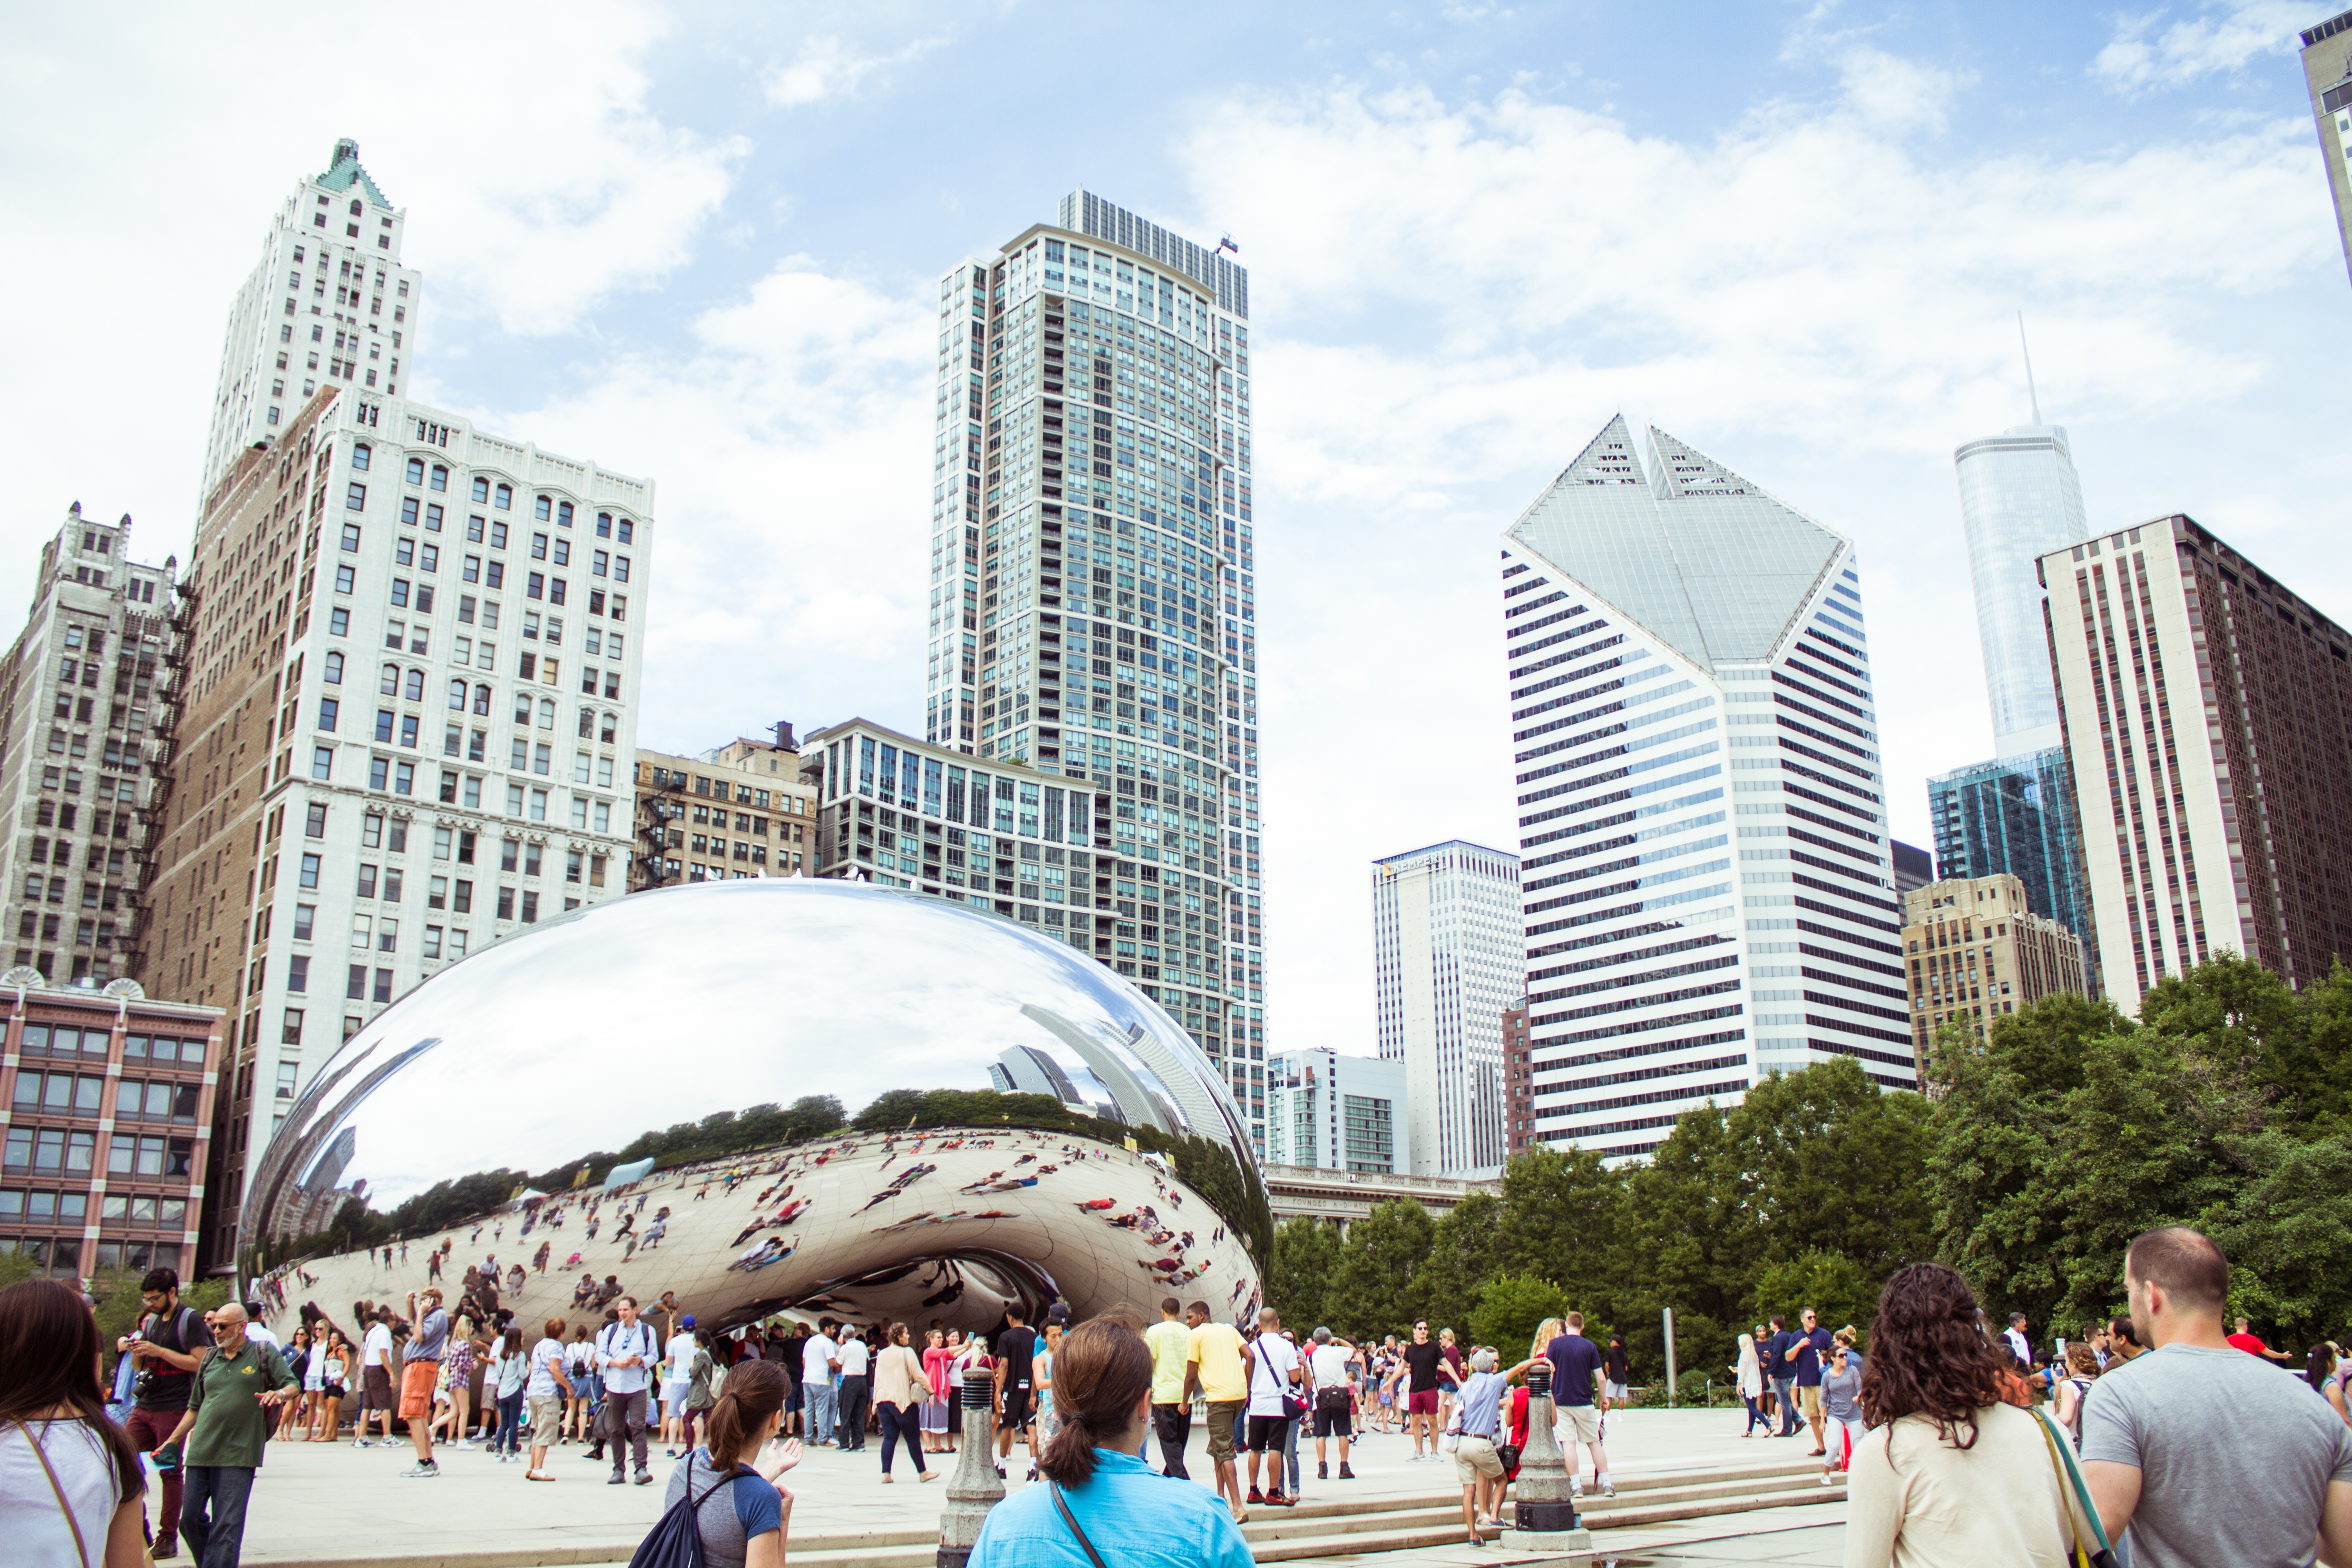
skyline, city, skyscraper, cityscape, downtown, plaza, landmark, tourism, town square, tours, human settlement